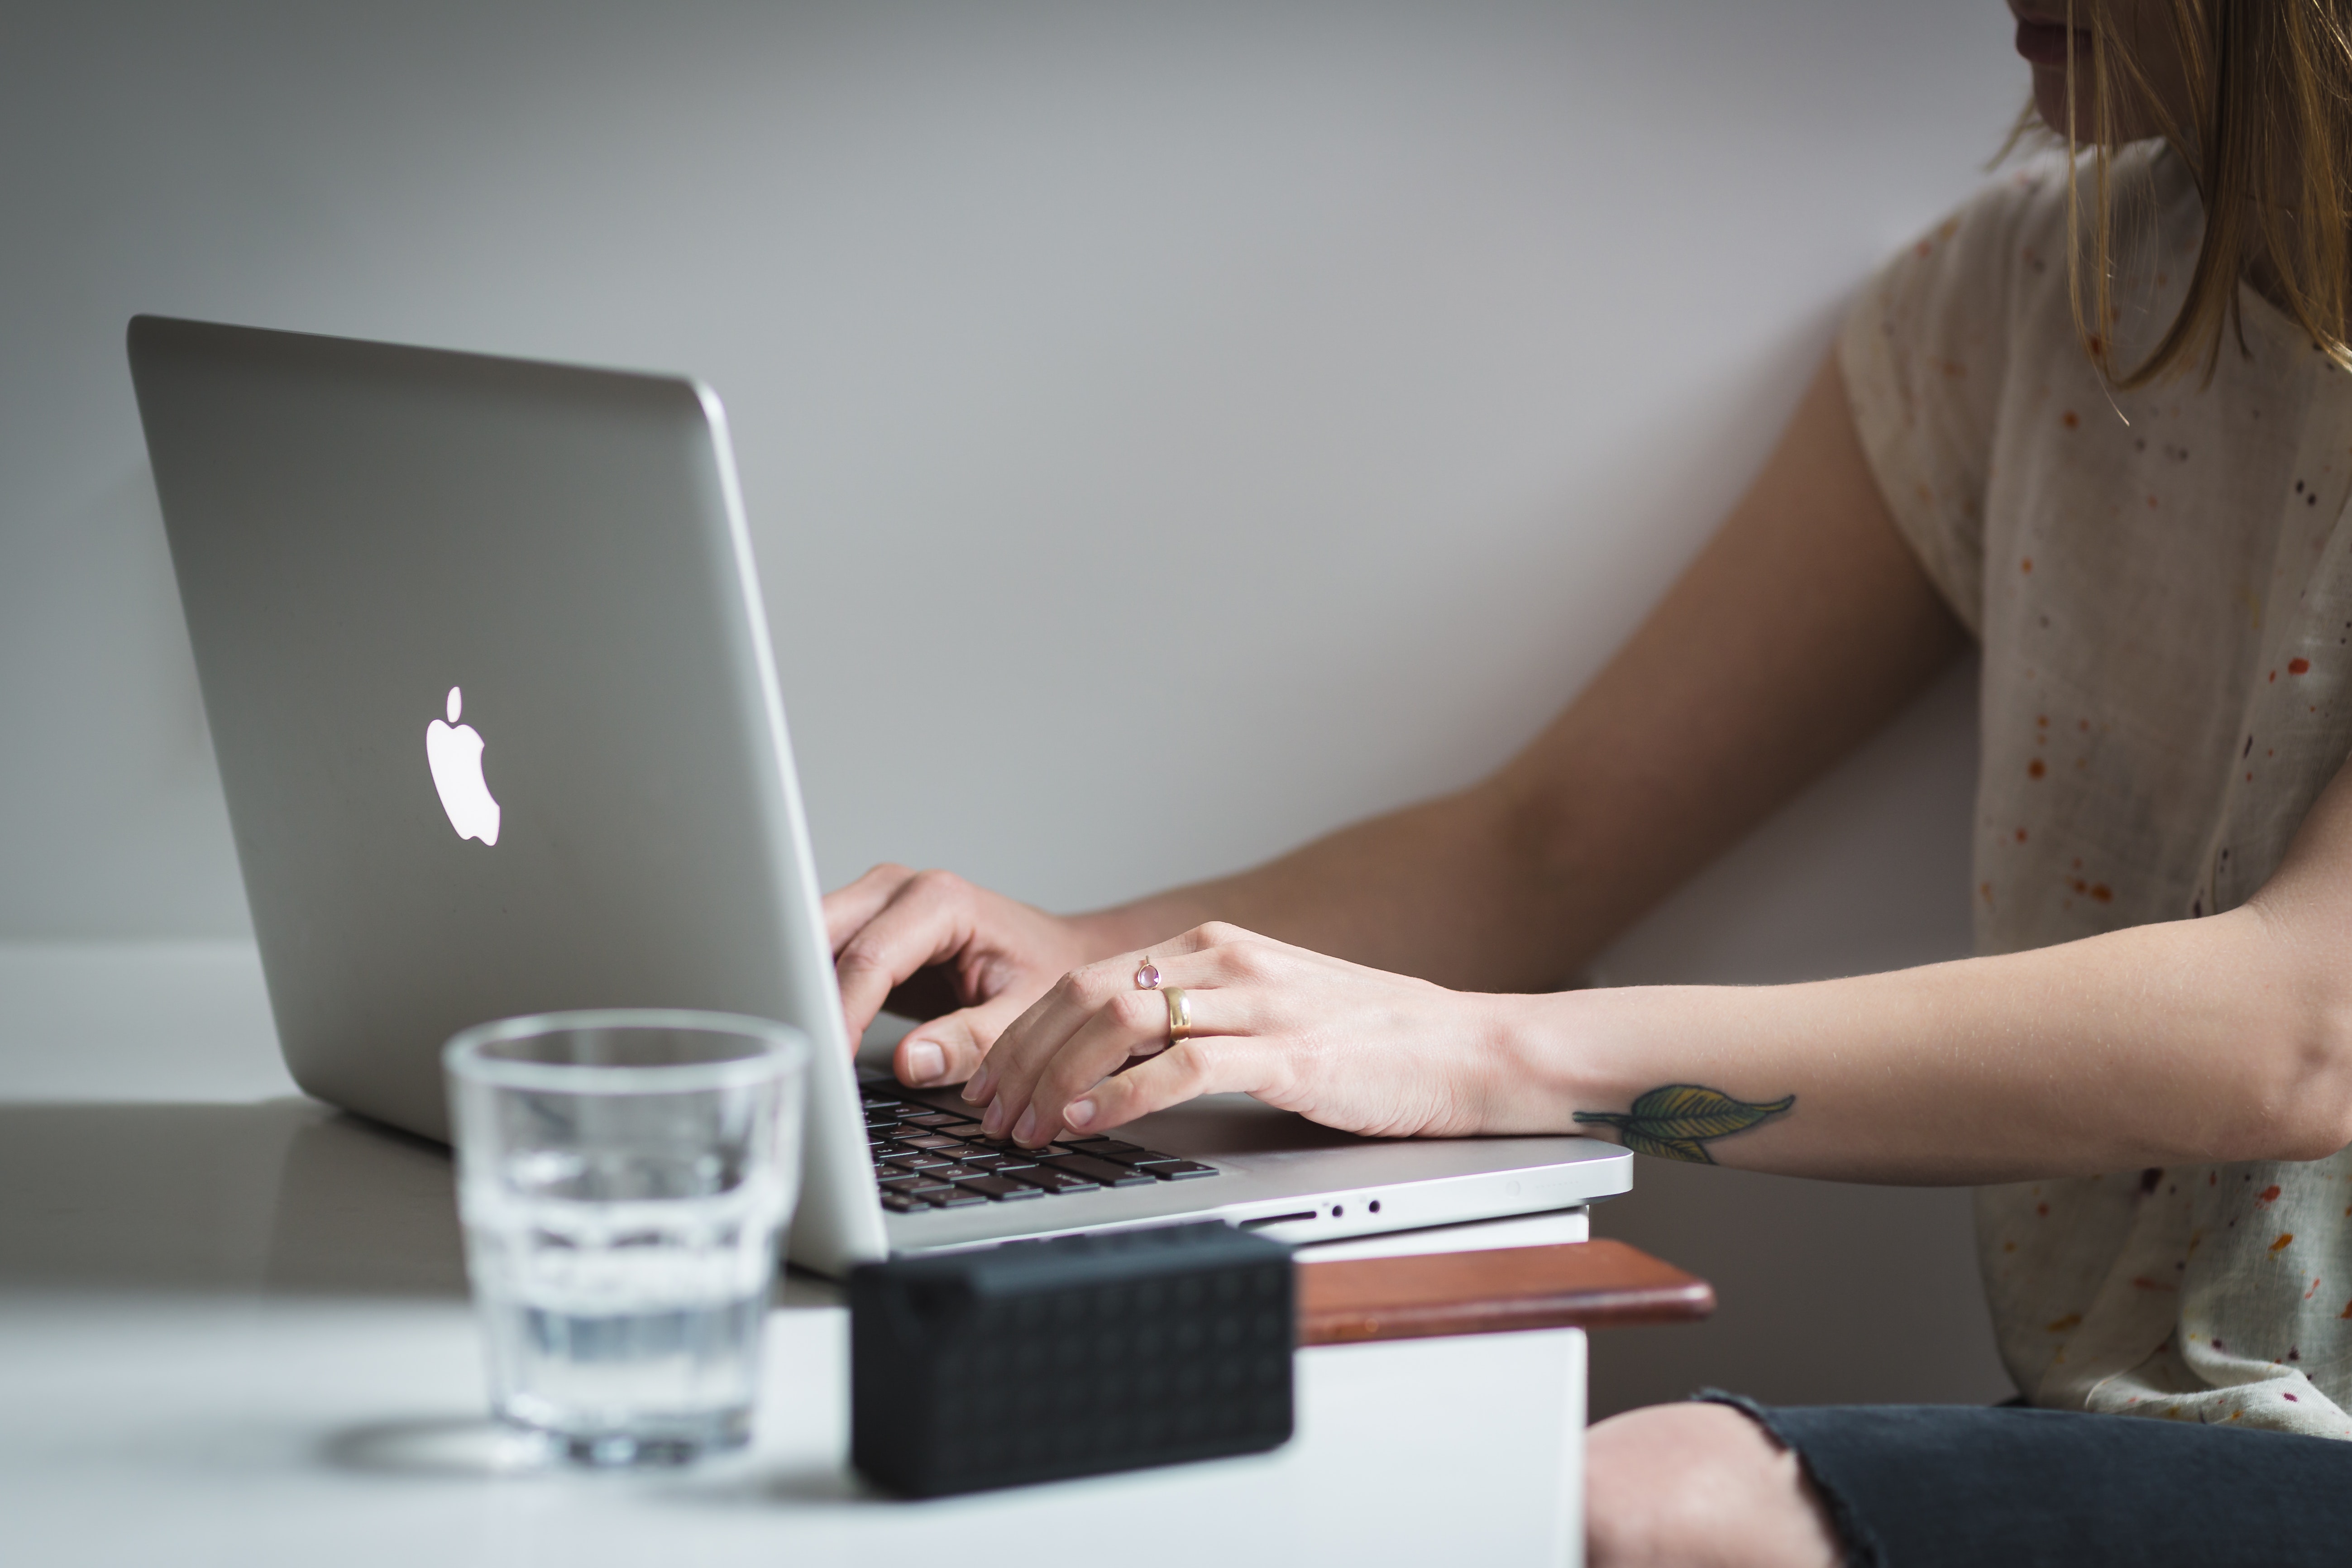
laptop, hand, technology, design, electronic device, sitting, desk, personal computer, computer keyboard, job, furniture, gesture, gadget, typing, netbook, display device, computer